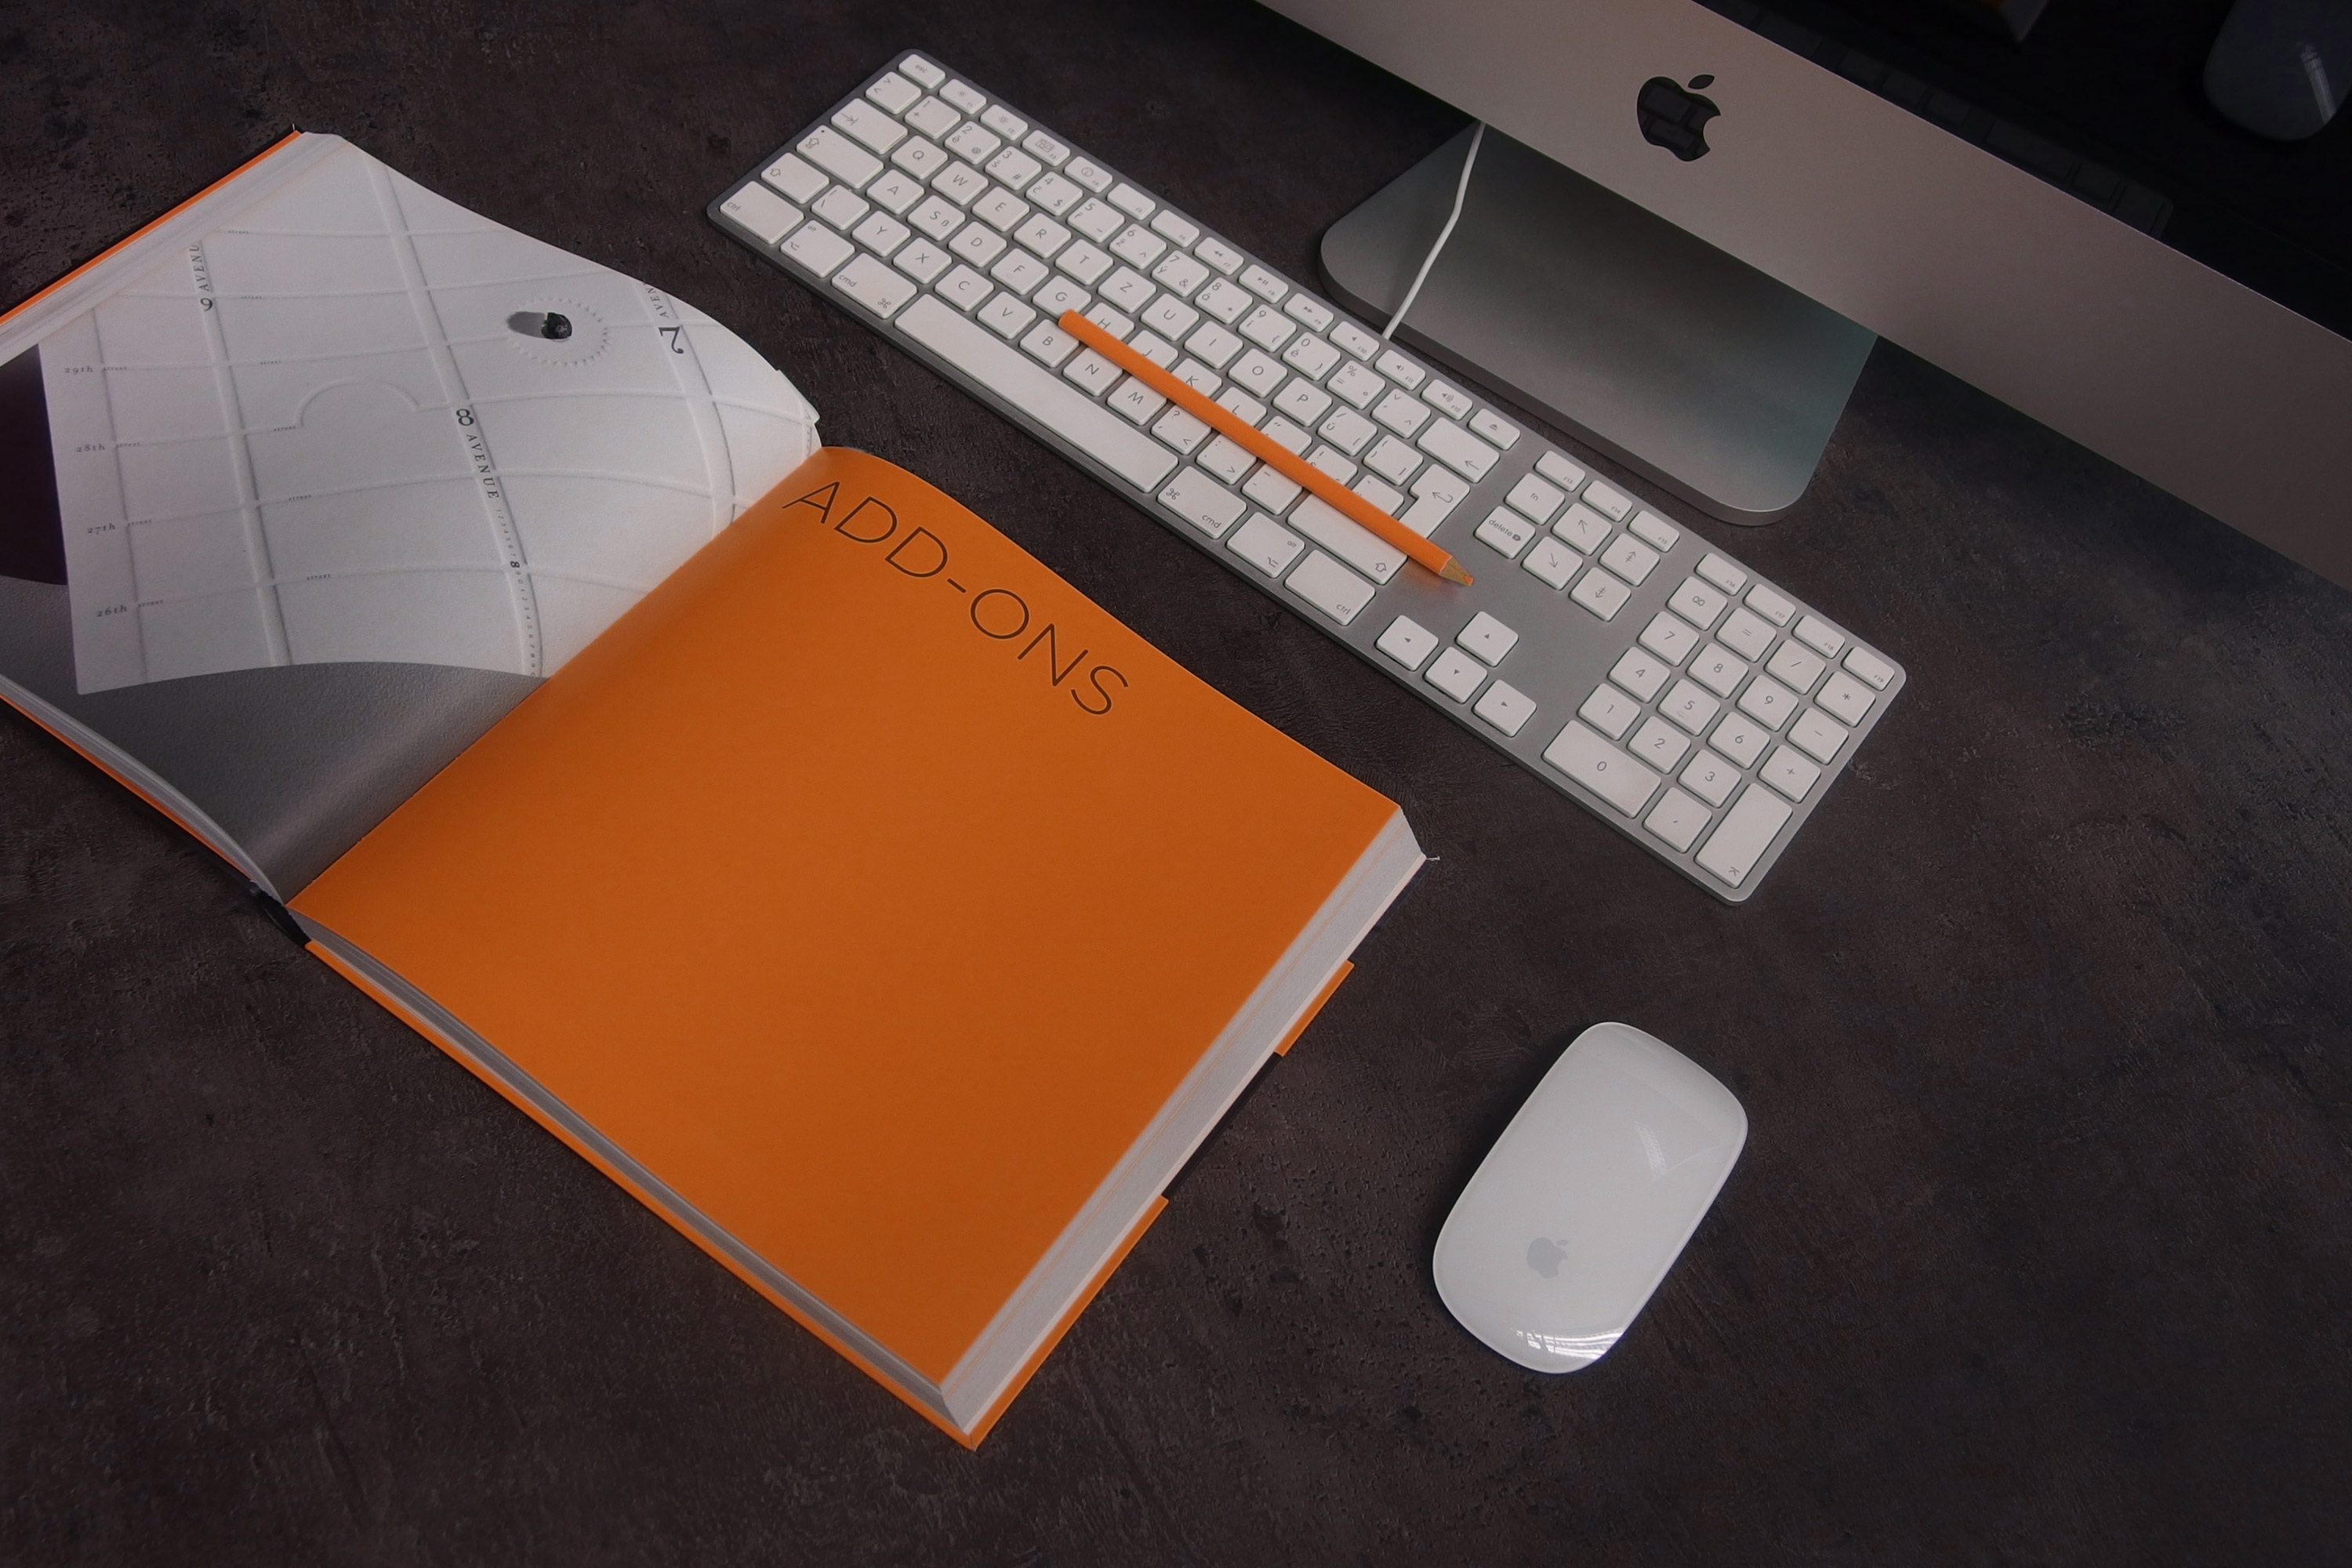
notebook, computer, work, screen, apple, pencil, keyboard, technology, white, pen, mouse, diary, web, surf, internet, equipment, office, artist, gadget, business, home office, brand, designer, art, electronics, imac, design, digital, concept, pc, shape, graphics, marketing, creation, workplace, organization, to write, designate, studies, desktop computer, to study